Viticulture in Paraná

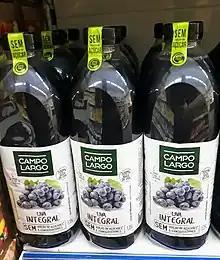
Traditional integral grape juice from Paraná.

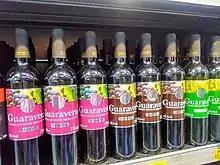
Example of wines produced in Londrina.

Until the 1960s, viticulture was considered an activity of great economic importance throughout the state, also strongly associated with socio-cultural traditions. Besides the cantinas for self consumption, already at the beginning of the century, large wineries were established, such as Vinhos Paraná, Colombo, Guarise, Vinícola Campo Largo, Vinhos Durigan, Santa Felicidade... This market would remain advantageous until the mid-1960s, when the grape and wine crisis emerges.